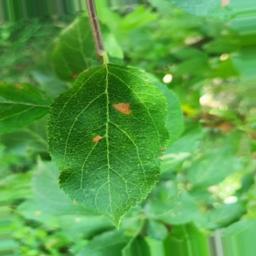
Label: Alternaria